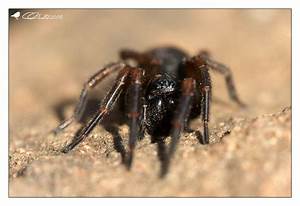
Label: spider